Chernivtsi

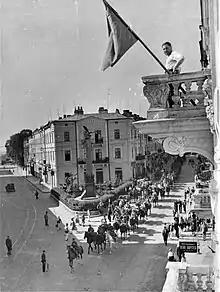
Soviet occupation troops entering Chernivtsi in 1940

On November 3, 1918, a large Ukrainian Bukovina Viche was held in Chernivtsi, at which the majority voted for reunification with the West Ukrainian People's Republic proclaimed in Lviv. It has further unanimously expressed a strong protest against the annexation of Bukovina to the Kingdom of Romania, and elected Omelian Popovych as a chairman of the Ukrainian Regional Committee. On November 6, 1918, Ukrainians took over power in Chernivtsi, Yosyp Bezpalko was appointed as a mayor of the city. At that time, a 2.5 thousand corps of Ukrainian Sich Riflemen were stationed in the city.